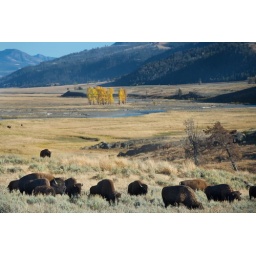
3 more from the road trip.. this time from Lamar Valley in Yellowstone, home of a large herd of bison.